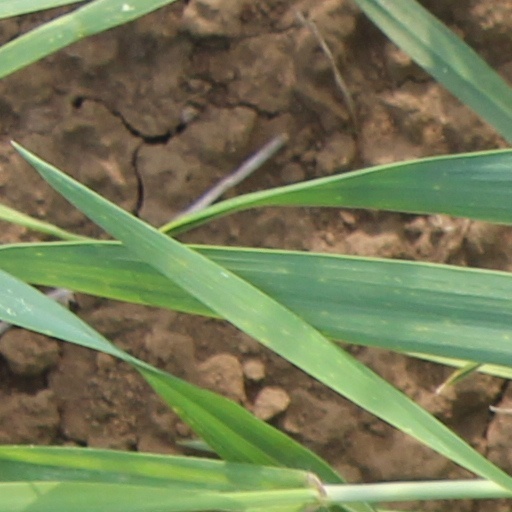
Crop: wheat